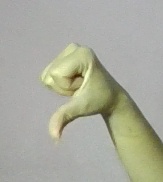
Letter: waw